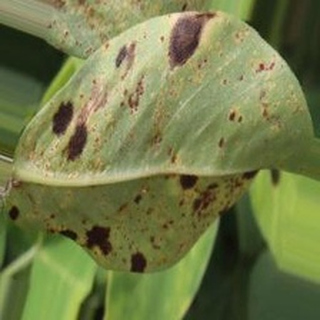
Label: groundnut_rust